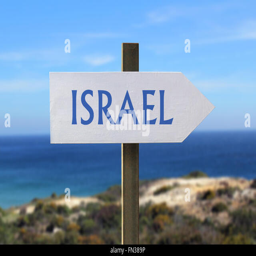
road sign with seashore in the background